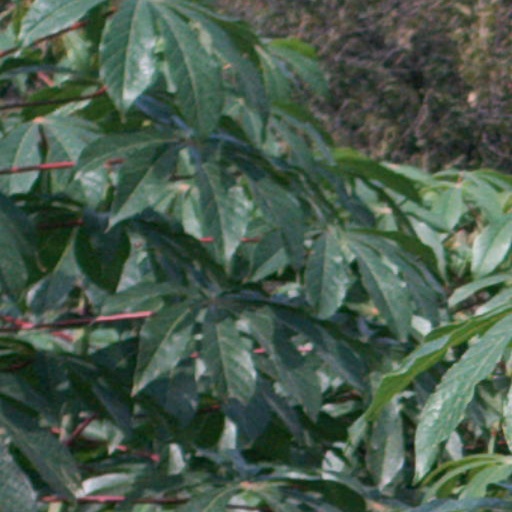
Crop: cassava